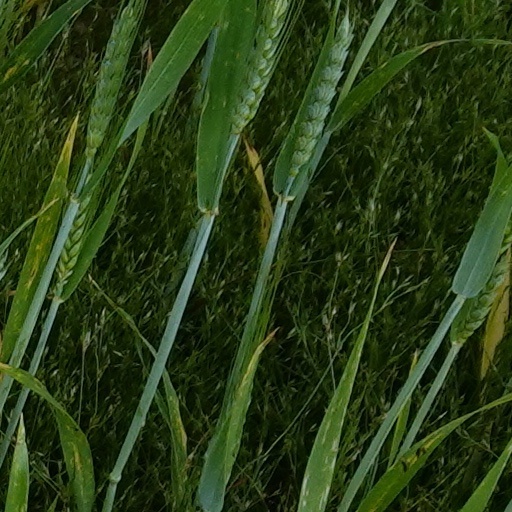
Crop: wheat